Weeratunge Edward Perera

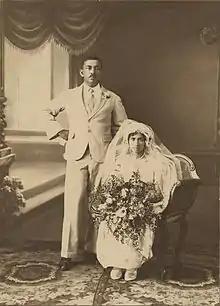
Mr and Mrs W. Edward Perera

W. E. Perera was employed by the Rev. W. E. Horley as a teacher at the Methodist High School in Telok Anson. By heeding the sound advice of his mentor Mr W. A. Rabel and friends, he saved enough money to invest in coconut and rubber plantations which he successfully ran whilst continuing his career as a teacher. This gave him financial independence to pursue various social activities like helping organise the Boy Scouts of Lower Perak and the Methodist Youth Fellowship, Telok Intan. In 1922, he created "The Cosmopolitan Club" in Telok Ansen, a multi-racial, secular social club. This gave him the opportunity to interact and befriend influential people from various social and ethnic groups like the Japanese, Chinese, Eurasians, Indians, Europeans, Malays and the Royalty of Teluk Anson.In 1928 after a brief visit to see his mother and sister in Taiping, he met and eventually married Meepaygamay Kankananga Joci Perera (7 March 1908 – 6 January 1994) on 11 January 1929. They had 10 children: Minona, Jothika, Abhay, Wimala, Susimal, Tissa, Kimsuke, Jinamal, Kusala and Jaya in the years 1930 to 1947.